Antoni Gaudí

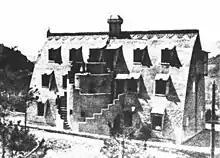
El chalet de Catllaràs (1905), in La Pobla de Lillet

The same year he built a workshop, the Taller Badia, for Josep and Lluís Badia Miarnau, blacksmiths who worked for Gaudí on several of his works, such as the Batlló and Milà houses, Park Güell and Sagrada Família. Located at 278 Carrer Nàpols, it was a simple stone building. Around that time he designed hexagonal hydraulic floor tiles for Casa Batlló, they were eventually used instead for the Casa Milà; they were a green colour and were decorated with seaweed, shells and starfish. These tiles were subsequently chosen to pave Barcelona's Passeig de Gràcia.